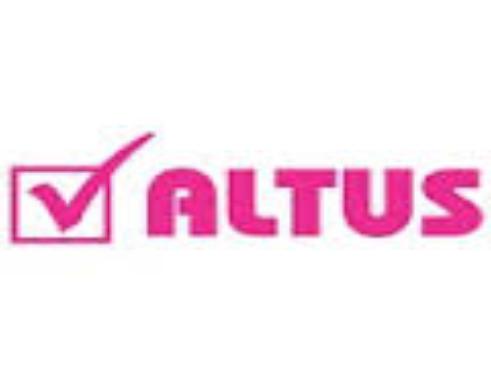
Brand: Altus
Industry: Others